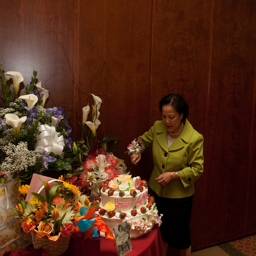
a woman in a suit cuts a wedding cake
A woman is cutting a decorated birthday cake.
A woman cutting a cake, next to a giant flower arrangement.
A woman is cutting into a birthday cake.
A woman is placing a flower into a cake.